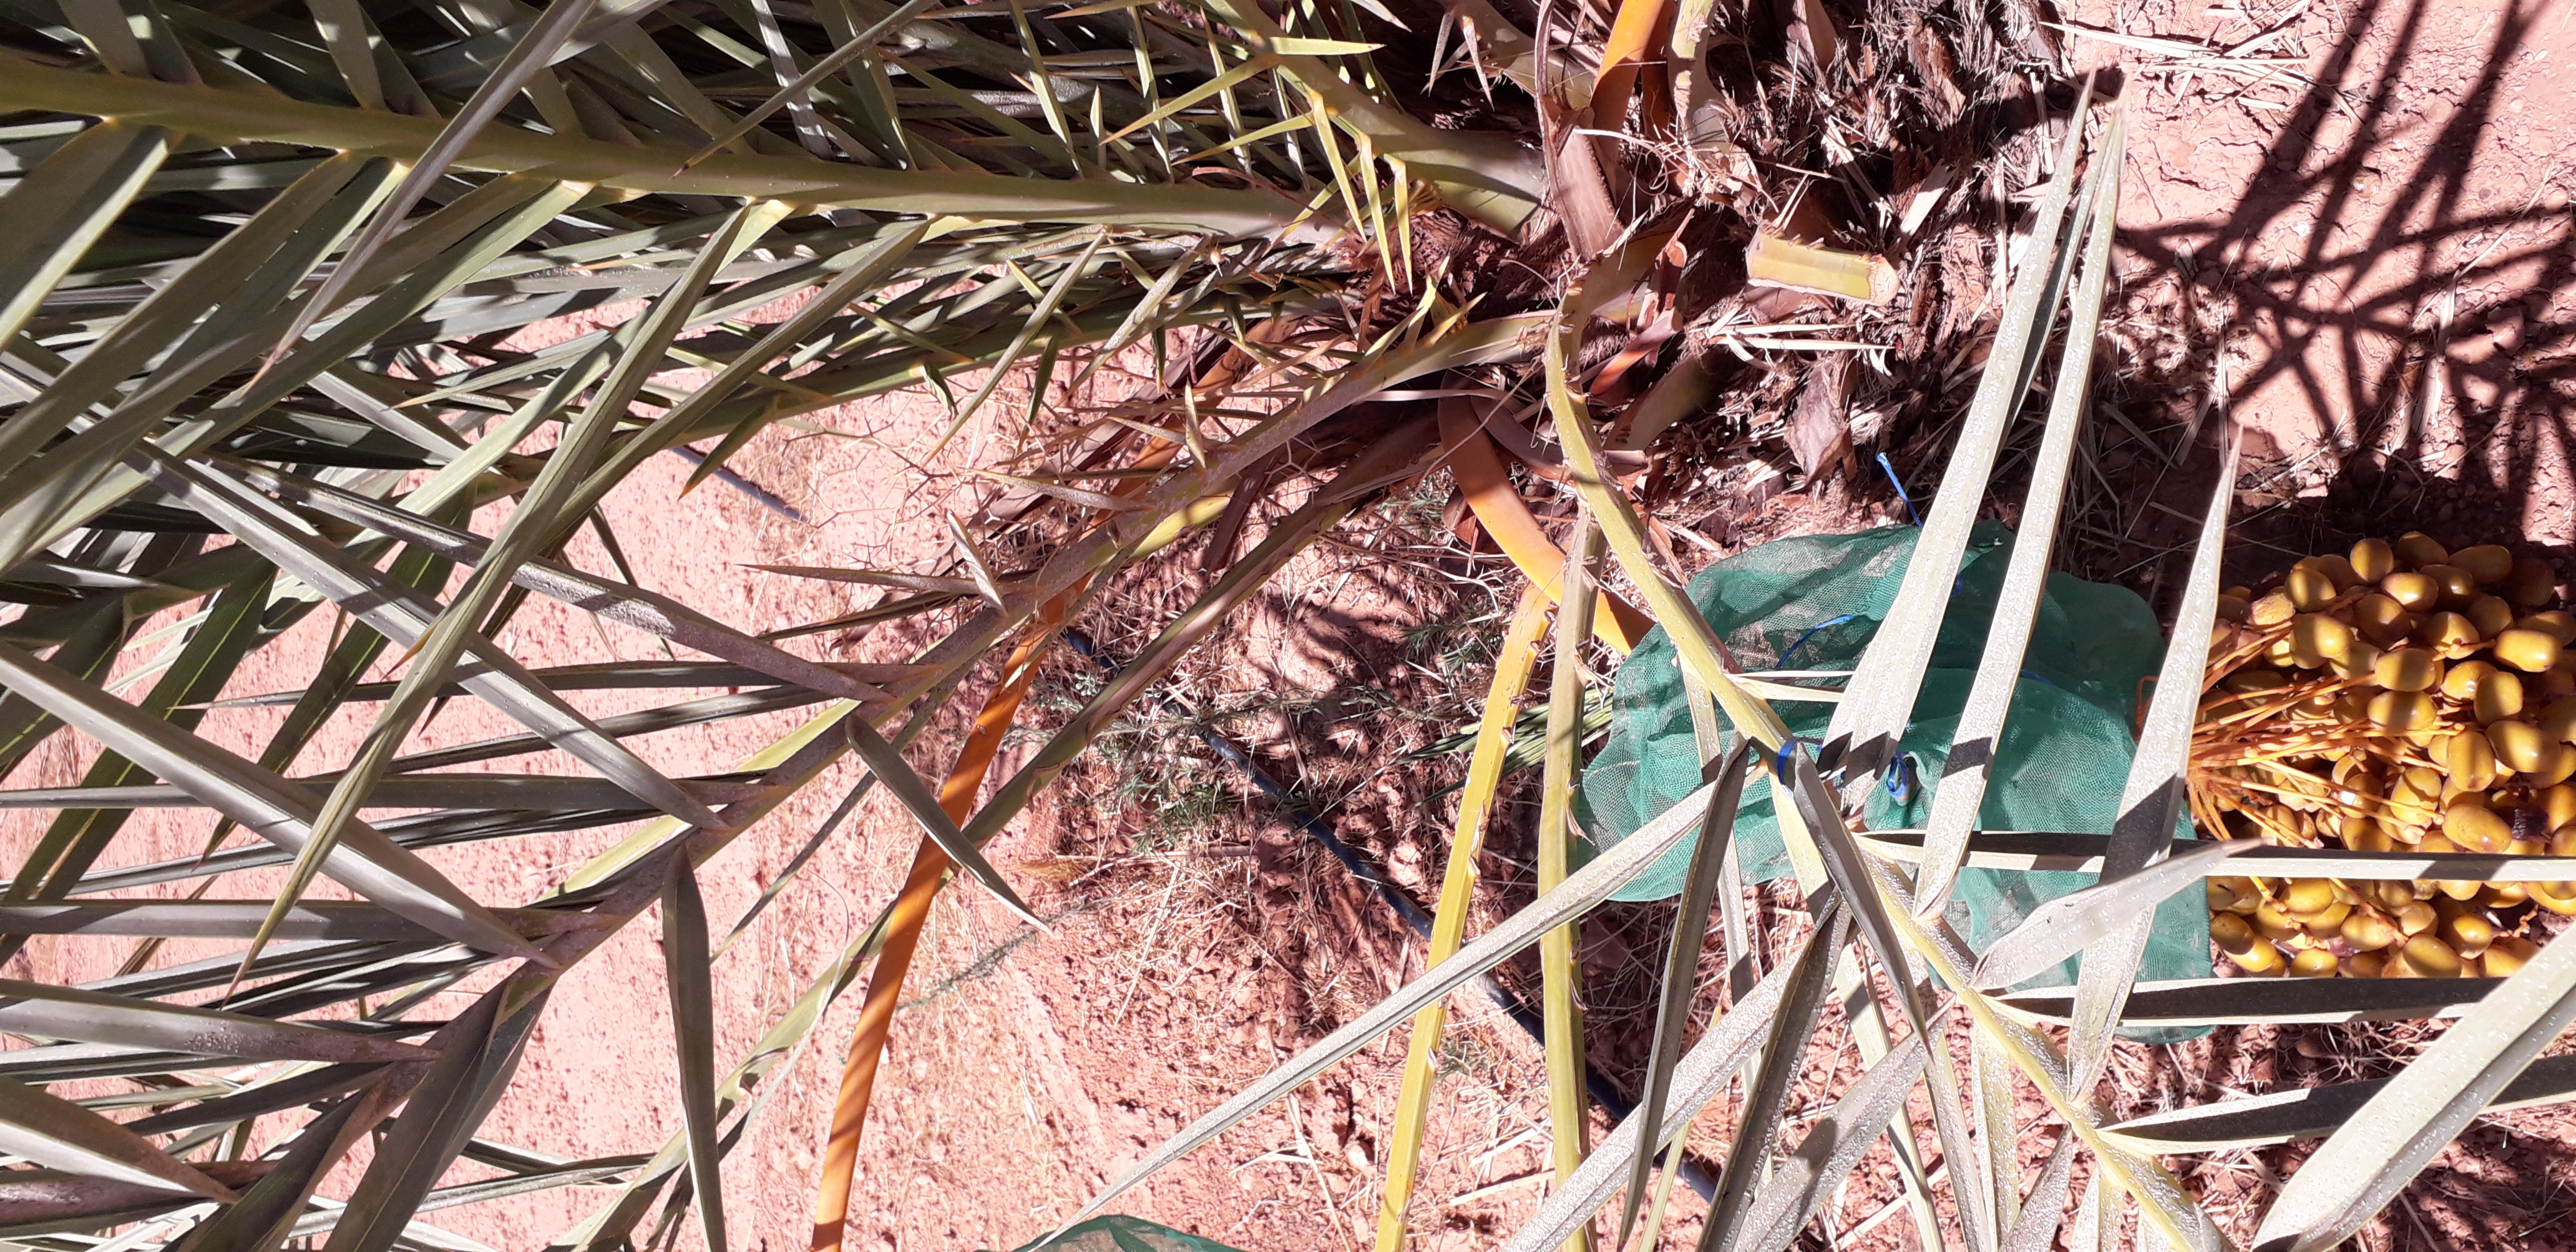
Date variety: Boufagous